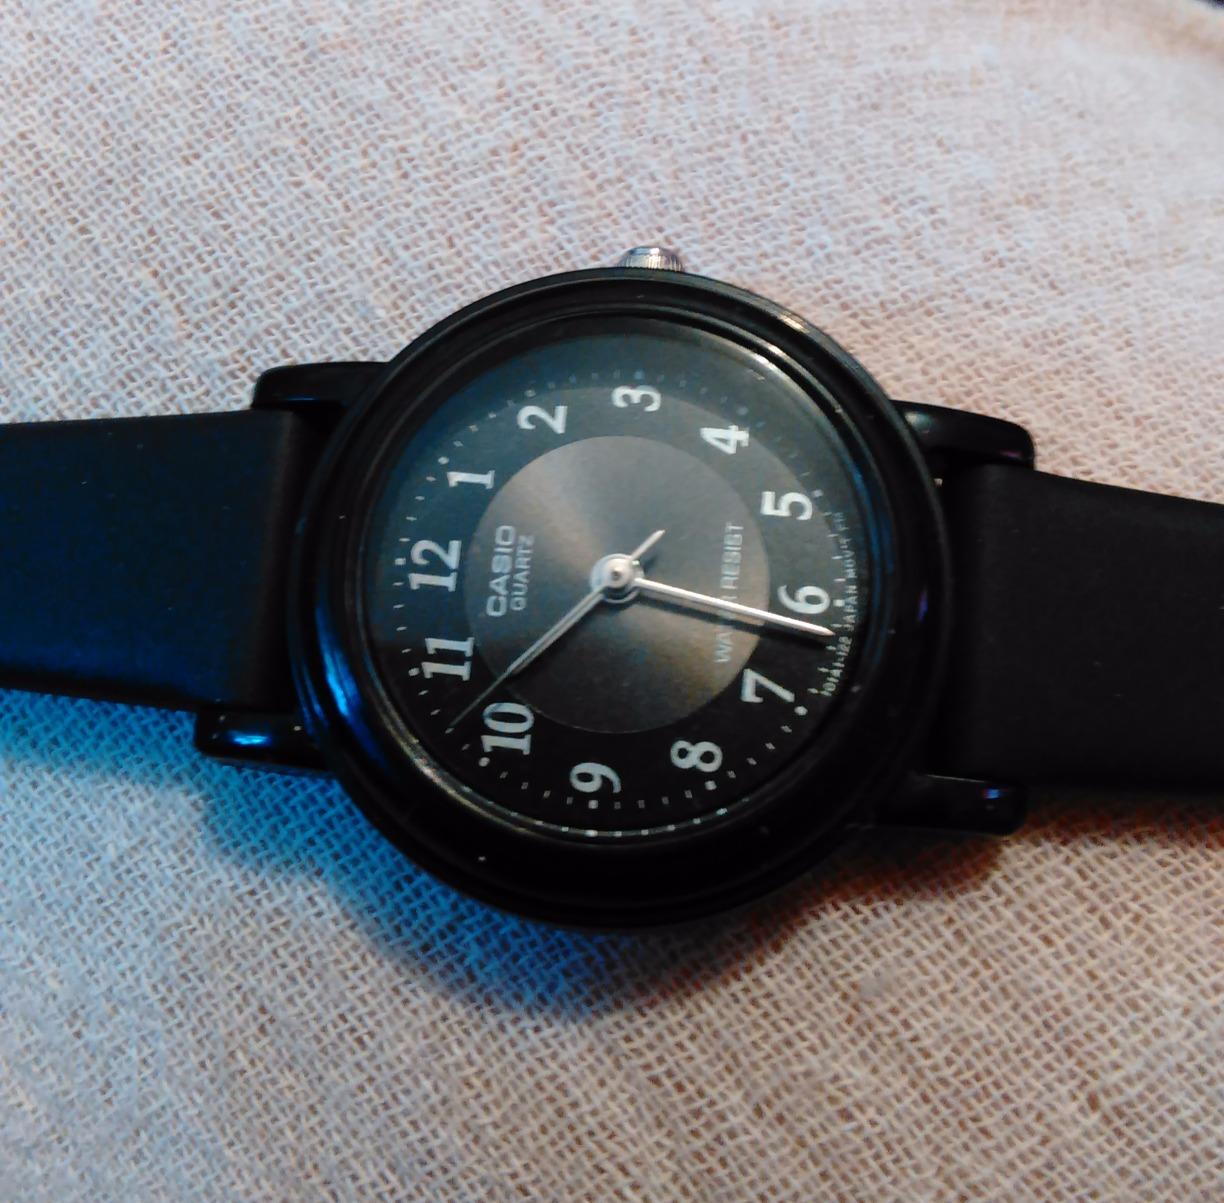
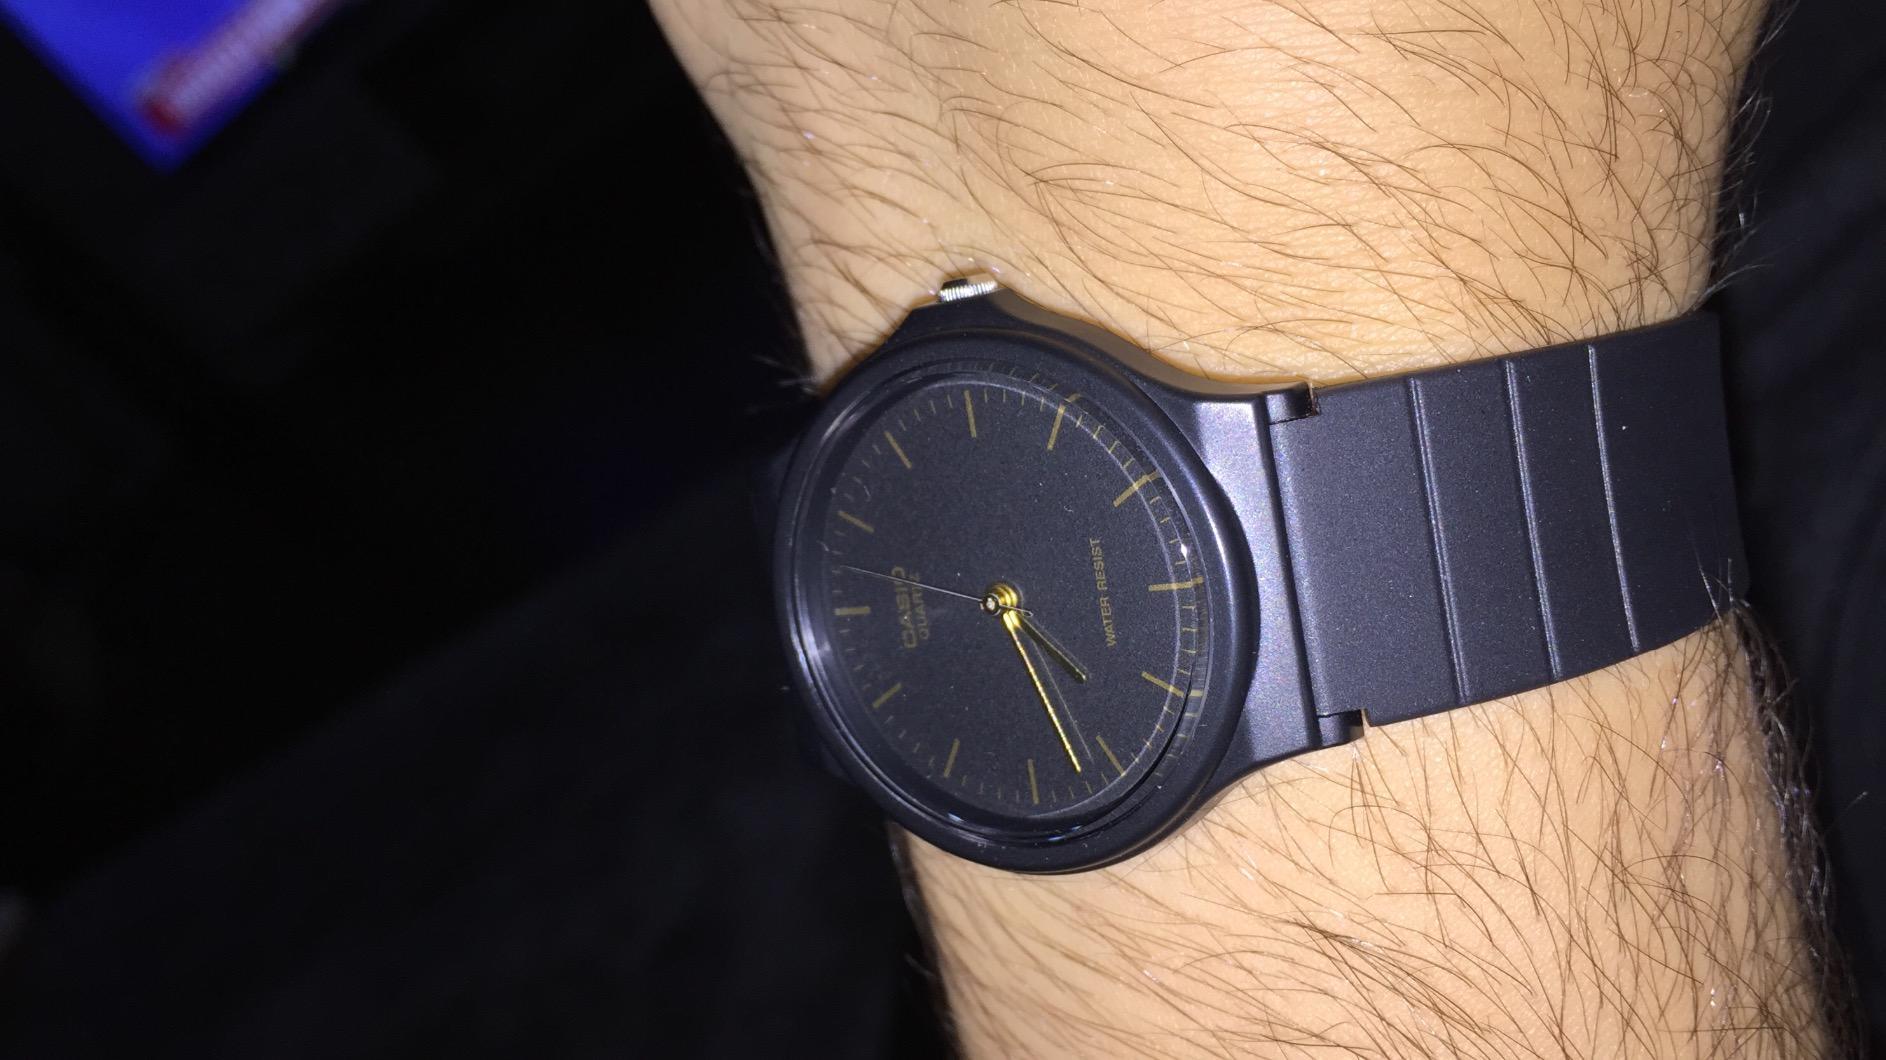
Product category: accessories_watch
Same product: no